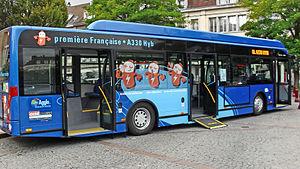
Un Van Hool A330 Hyb sur le réseau Corolis de Beauvais